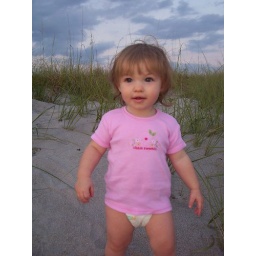
playing in the sand dunes at the beach